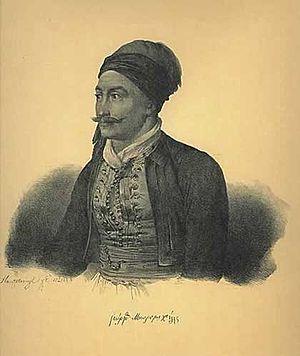
Liste des Premiers ministres et chefs du gouvernement de la Grèce de 1822 à nos jours.